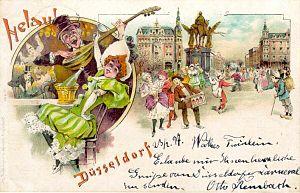
Le carnaval de Düsseldorf est une fête de la ville de Düsseldorf en Allemagne.